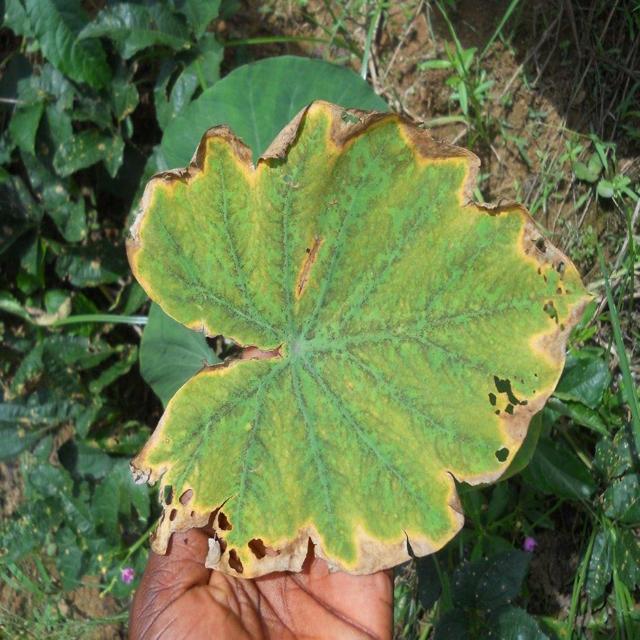
Label: Late_Blight